Wun-Chang Shih

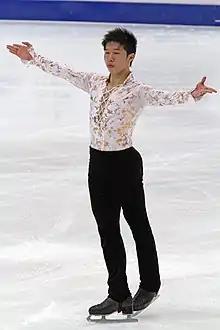
Shih at the 2011 Four Continents Championships in Taipei

Wun-Chang Shih (born October 3, 1986) is a Taiwanese figure skater who competes internationally for Taiwan in men's singles. He is a two-time Taiwanese national medalist and competed four times at the Four Continents Championships.